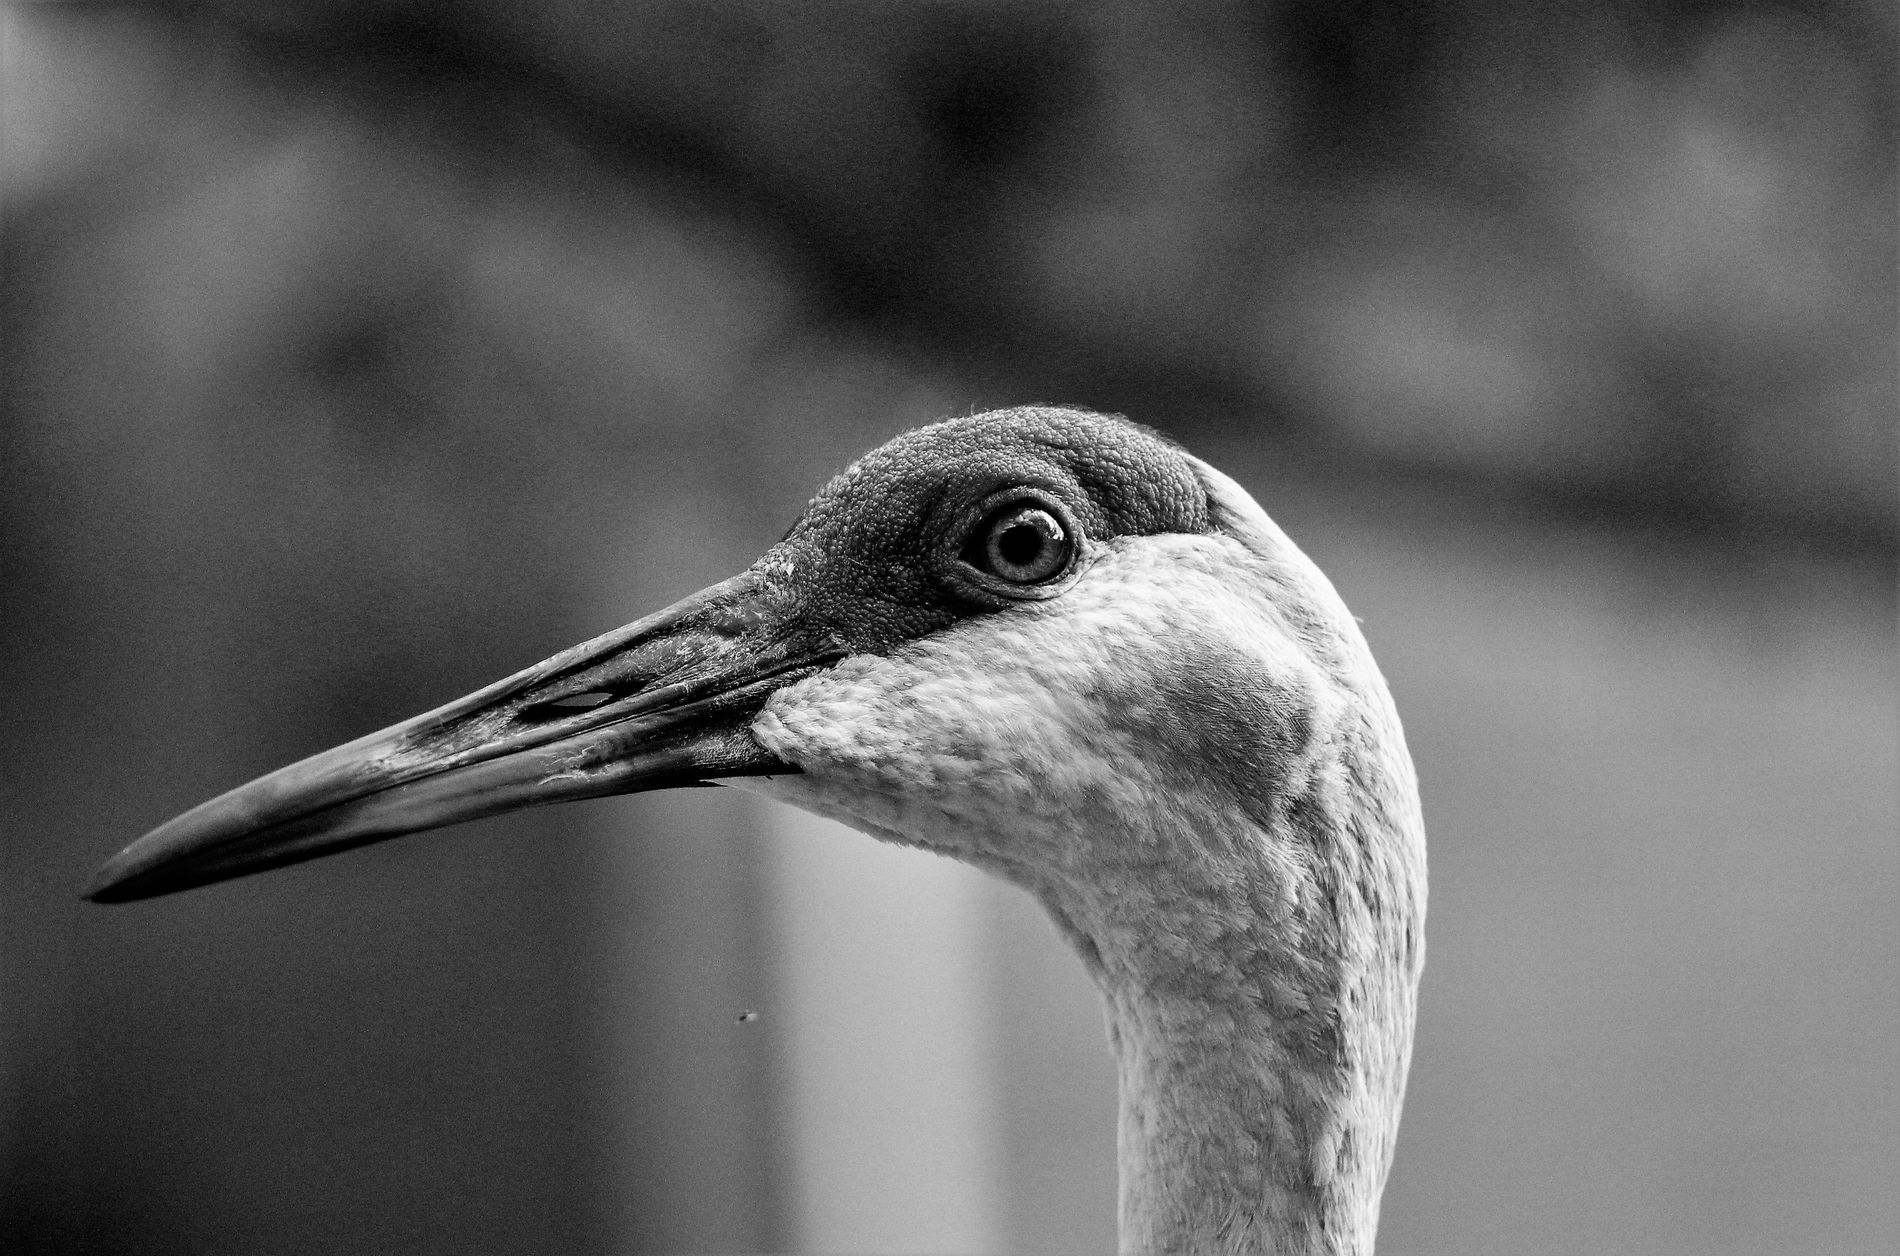
Bird in Black and White
A close-up black and white photograph of bird shows its head, eye, and long pointed beak. The bird is facing left, and its feathers and features are clearly visible in fine detail against a blurred background.
Captured at eye level, this monochrome photo highlights the bird's textures and sharp beak. The soft background and grayscale tones create a calm, focused atmosphere around the detailed subject.
Labels: Animal, Beak, Bird, Crane Bird, Waterfowl, Heron, Stork, Egret, Booby, Blurry Background
Camera: Canon Canon EOS Rebel T6
Aperture: F5
Exposure: 1/1250 sec
ISO: 2000
Focal length: 140.0 mm